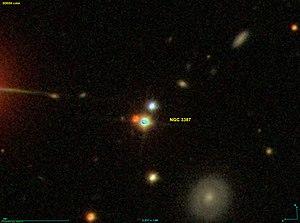
Image créée à l'aide du logiciel Aladin Sky Atlas du Centre de Données astronomiques de Strasbourg et des données publiques en format FIT de SDSS (Sloan Digital Sky Survey).
NGC 3387 est, selon les sources consultées, soit la galaxie NGC 3386 ou un petit groupe de deux ou trois étoiles située dans la constellation du Sextant. L'astronome britannique John Herschel a enregistré la position de NGC 3387 le 15 mars 1830.